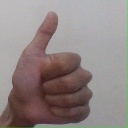
अक्षर: थ